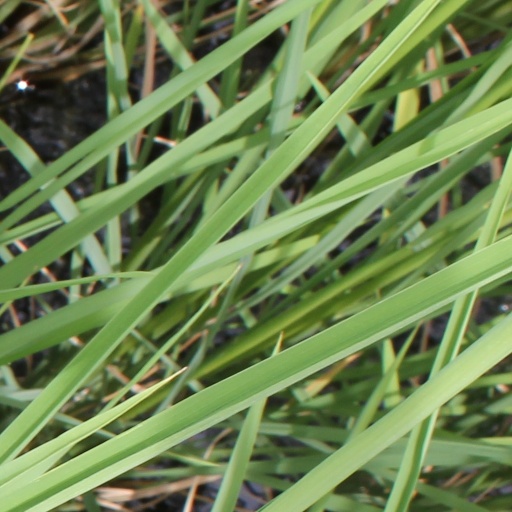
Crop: rice